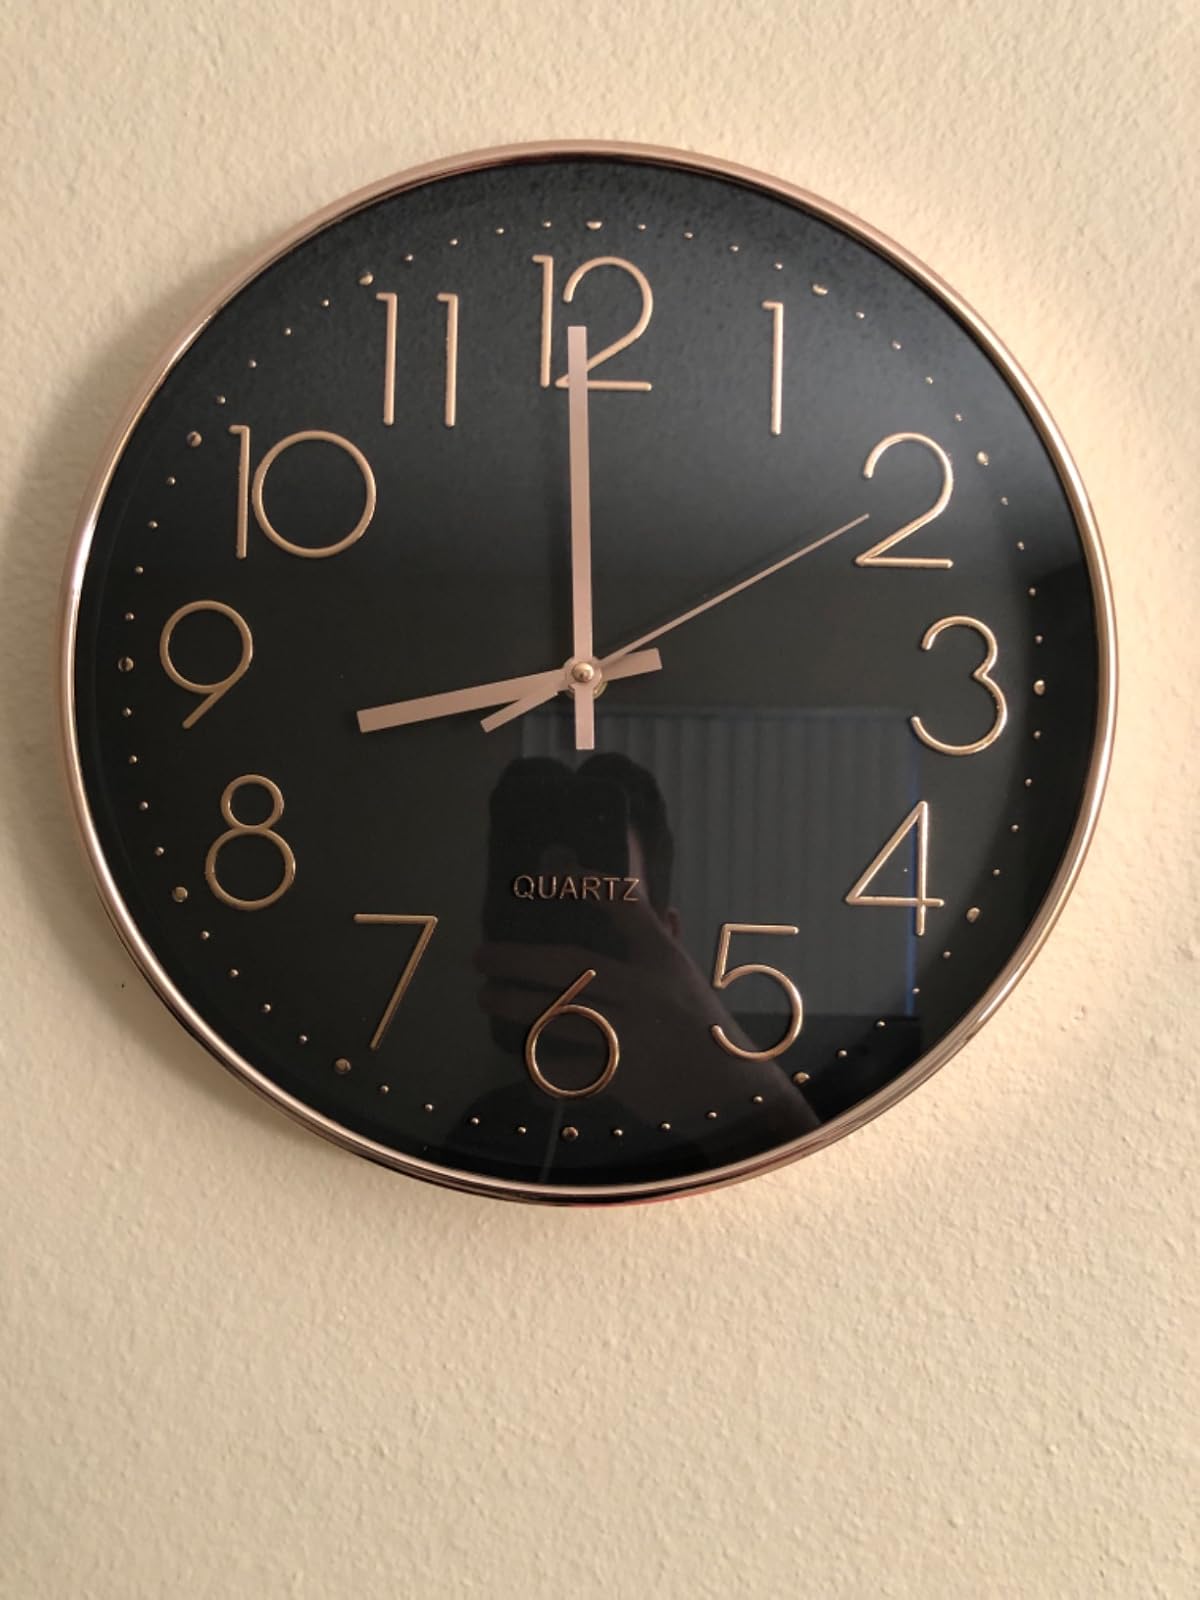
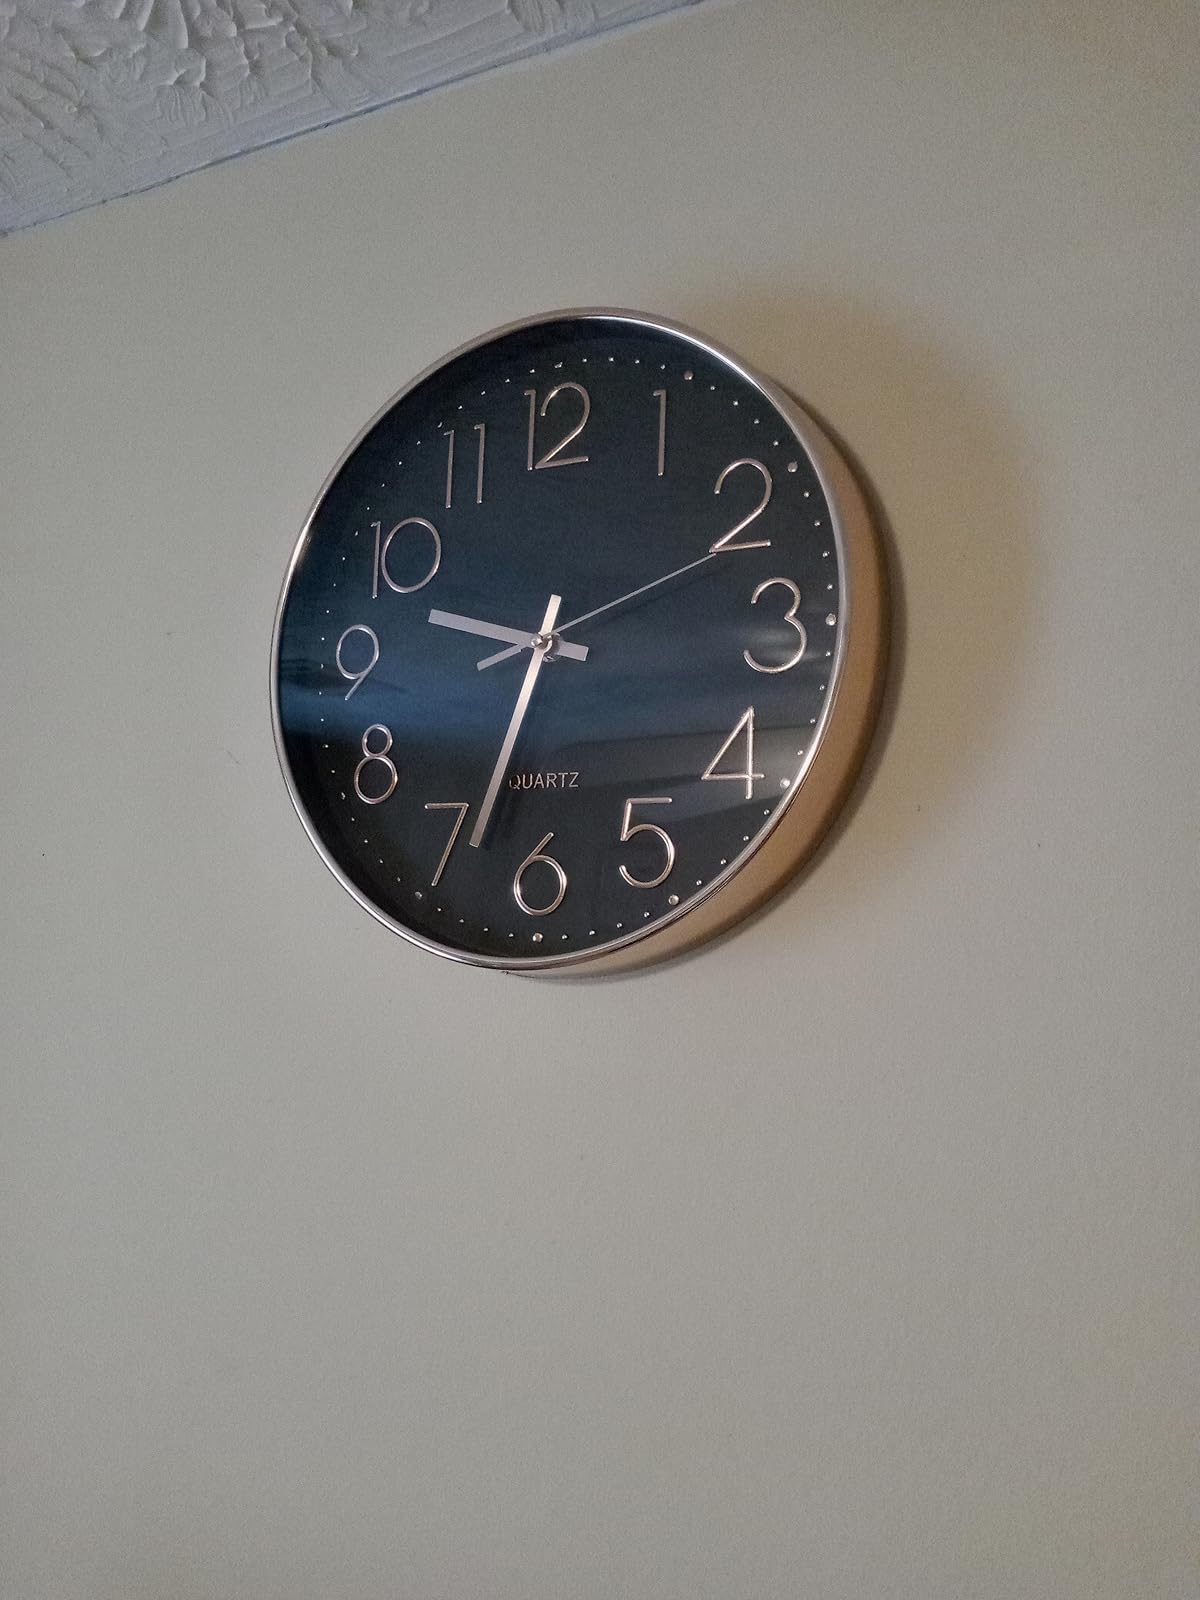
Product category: clock
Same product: yes